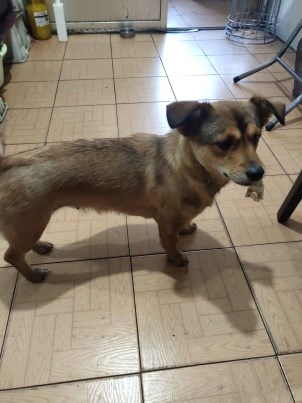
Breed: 3336-n000121-chinese_rural_dog